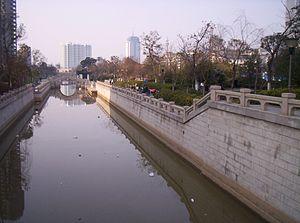
Changzhou est une ville de la province du Jiangsu en Chine. On y parle le dialecte de Changzhou du groupe des dialectes de Taihu du wu.